Bazzi (singer)

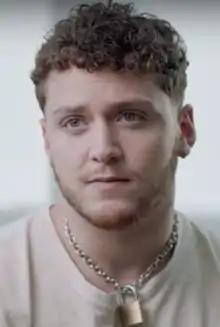
Bazzi in 2019

Andrew Bazzi (born August 28, 1997), known mononymously by his surname Bazzi, is an American singer-songwriter. His song "Mine", released in October 2017, gained popularity in early 2018 when it became a meme through Musical.ly edits, and the use of a Snapchat lens filter featuring the song. It peaked at number 11 on the US "Billboard" Hot 100, and appeared on several international charts. He released his debut studio album "Cosmic" in 2018, which peaked at number 14 on the "Billboard" 200 chart.